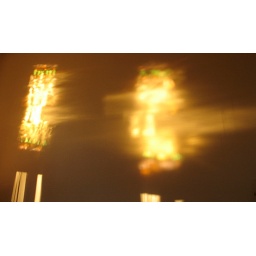
Reflection of stained glass on the wall by the afternoon sun in my office.